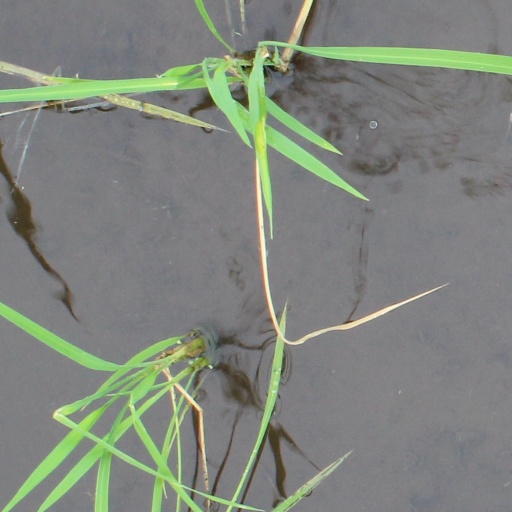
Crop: rice